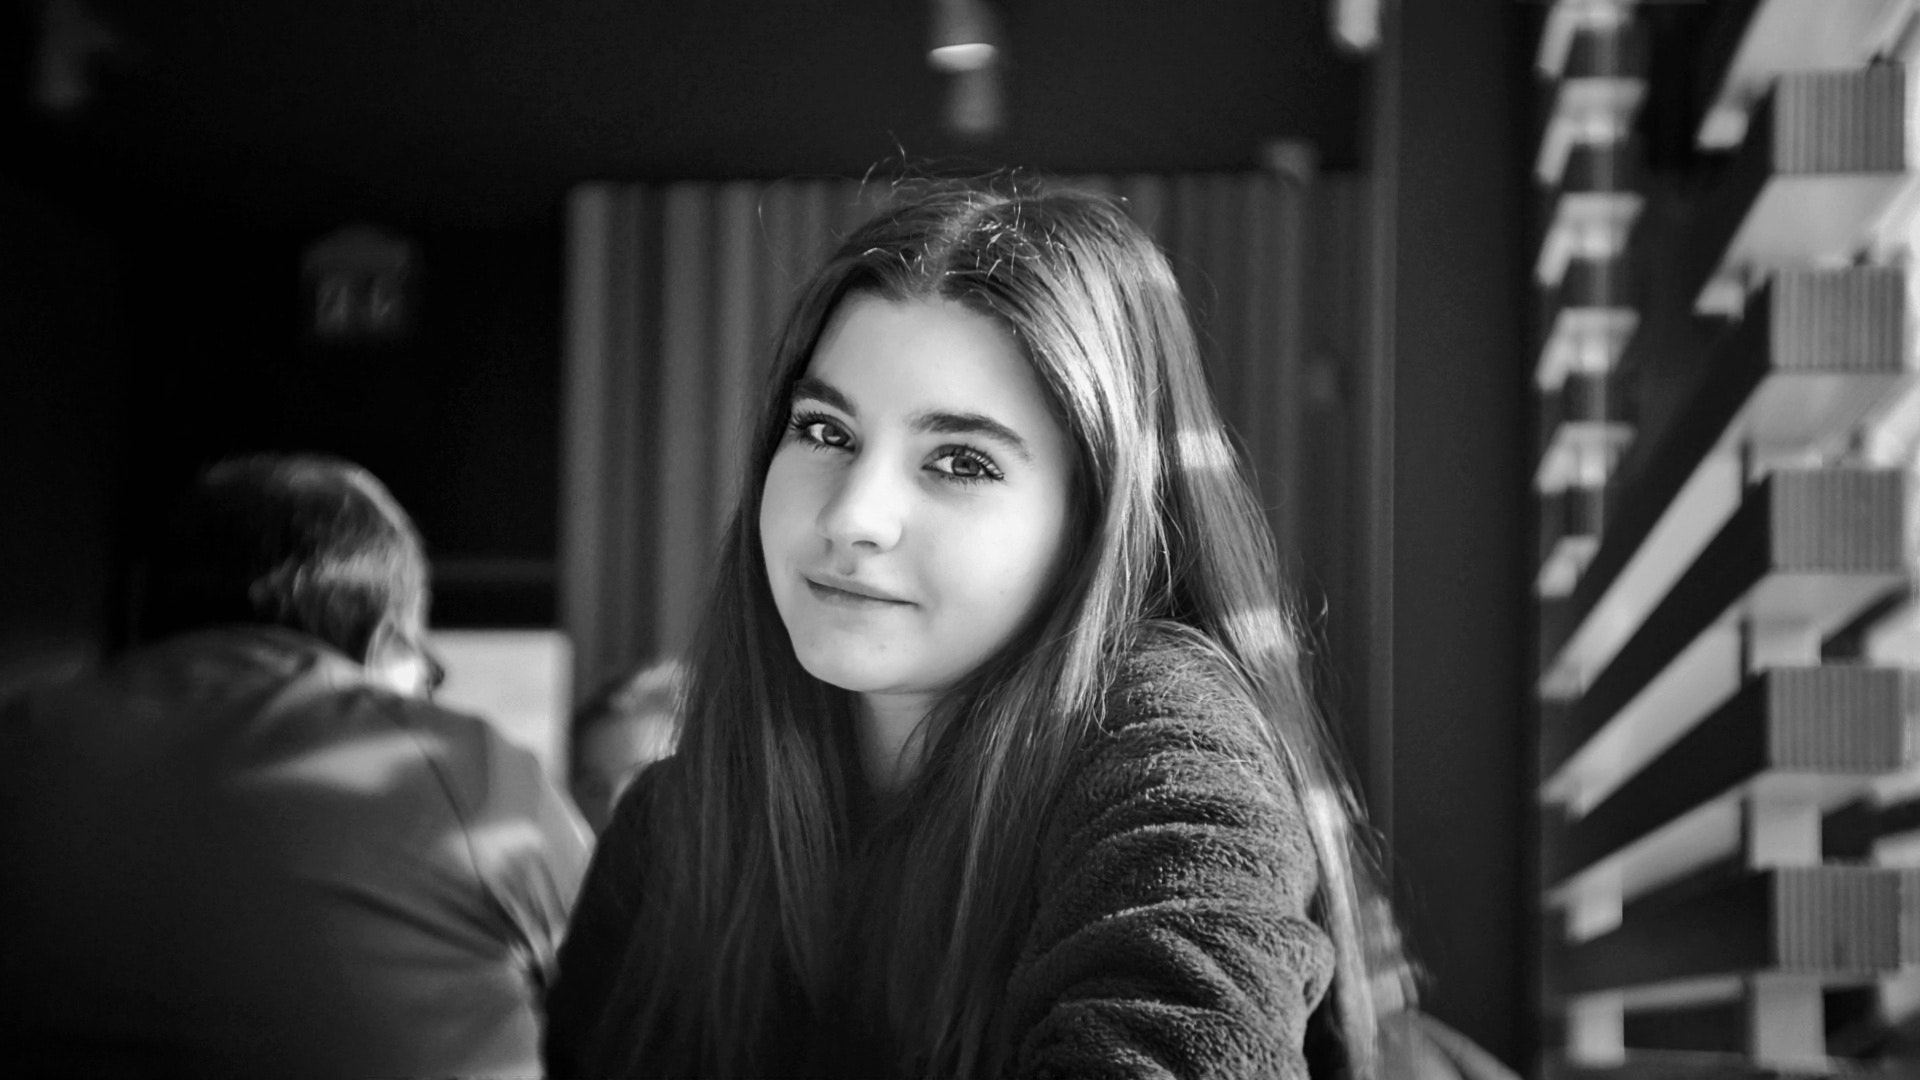
hair, face, photograph, white, black, black and white, monochrome, people, monochrome photography, beauty, snapshot, photography, smile, eye, portrait photography, portrait, black hair, flash photography, long hair, style, night